Gerrit Achterberg

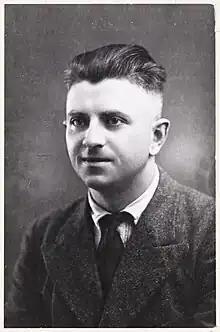
Gerrit Achterberg (1936)

Gerrit Achterberg (20 May 1905 – 17 January 1962) was a Dutch poet. His early poetry concerned a desire to be united with a beloved in death.